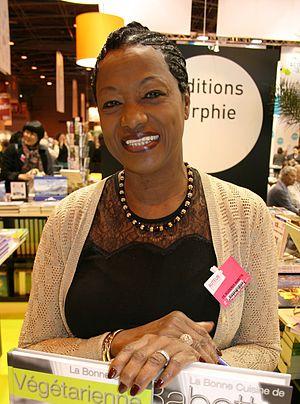
La cuisinière française Babette de Rozières au Salon du livre de Paris 2011.
Élisabeth de Rozières, dite Babette de Rozières, née le 27 mai 1947 à Pointe-à-Pitre, est une chef cuisinière française, également animatrice de télévision, ancienne speakerine, et femme politique. Depuis 2015, elle est conseillère régionale d'Île-de-France.